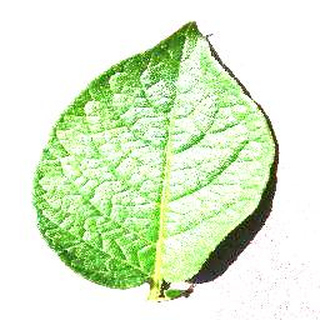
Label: healthy_potato